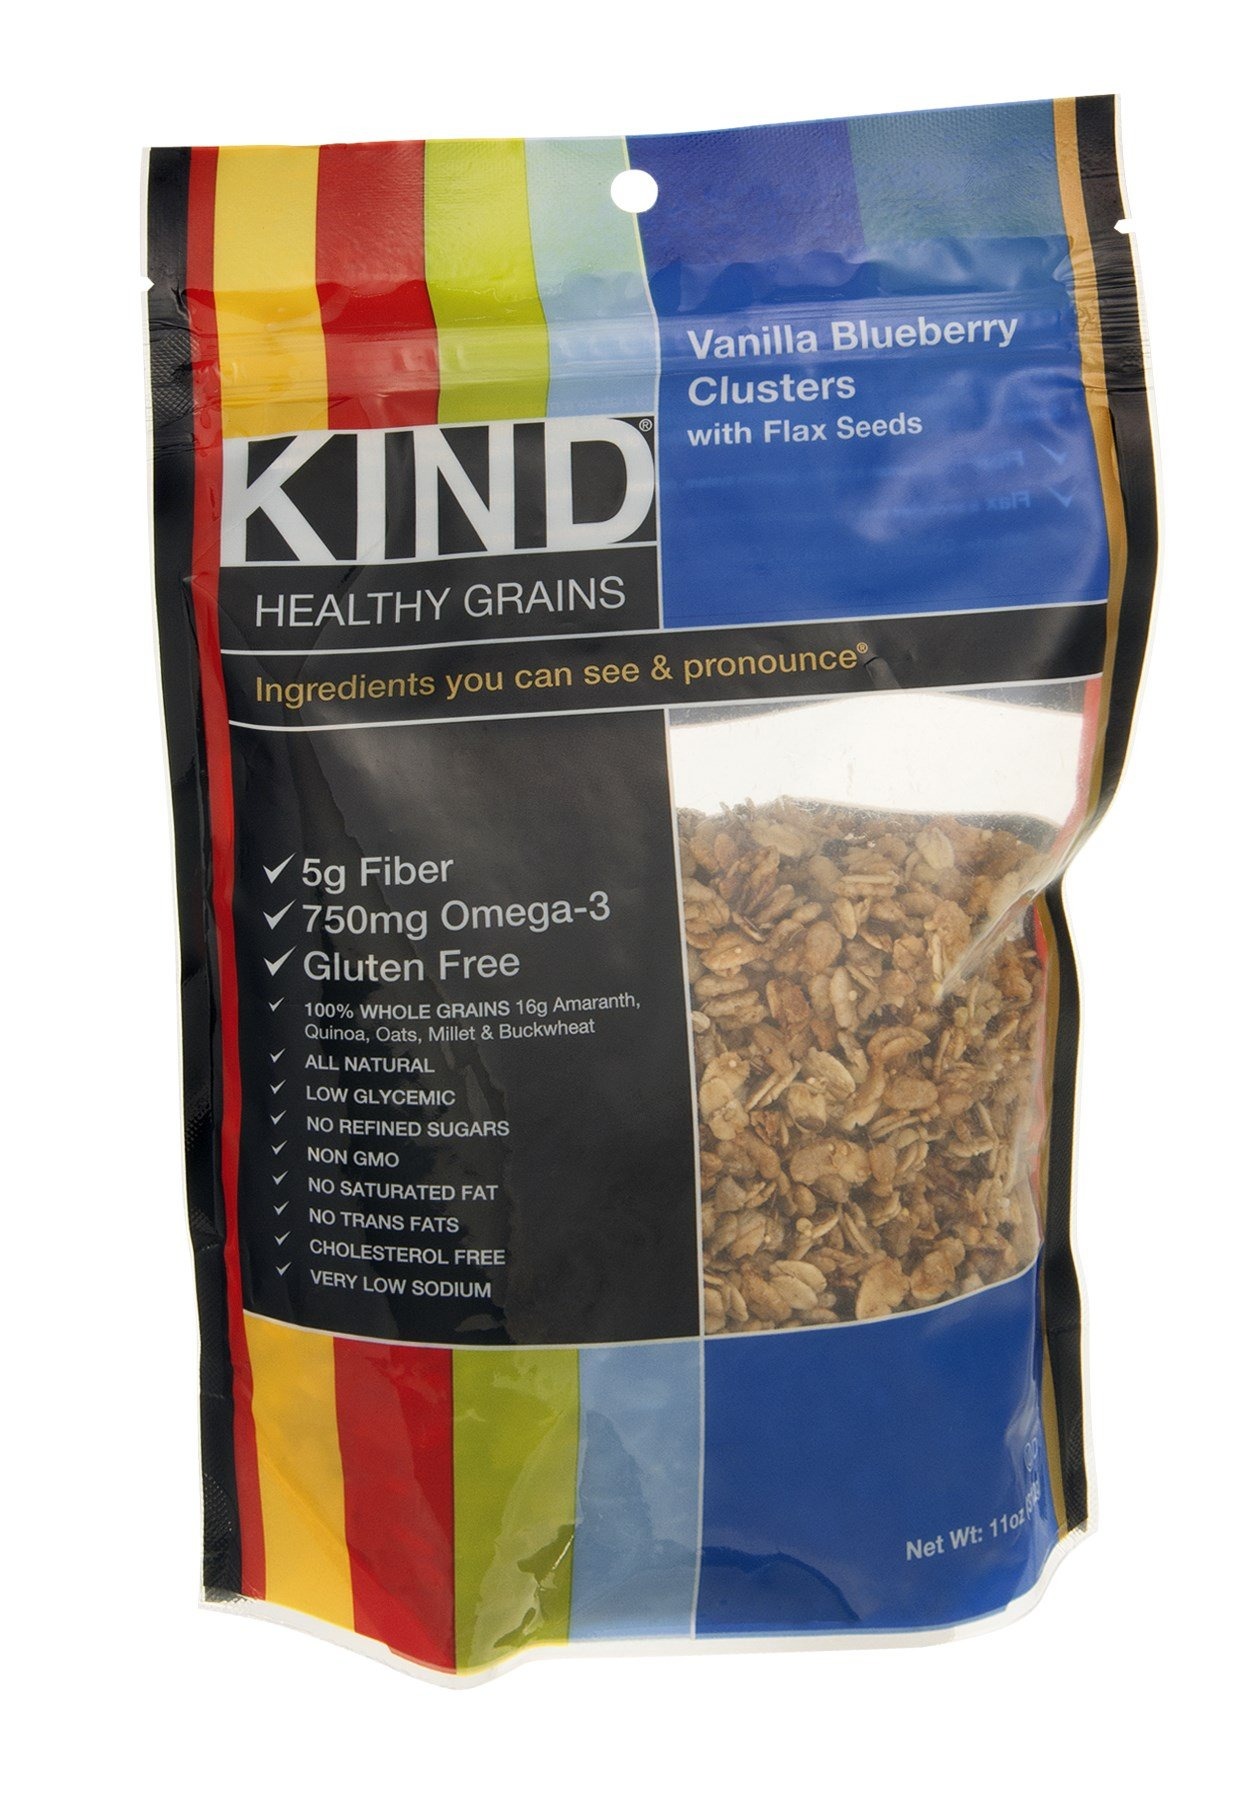
Item Name: Kind Fruit & Nut Bars Clstr Van Blubry W/Flax 11 Oz6
Value: 6.0
Unit: Count

Price: 13.47